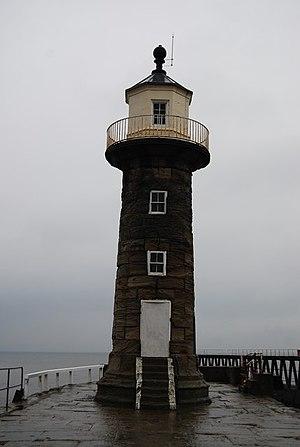
Les phares de Whitby East Pier sont deux phare situés au bout de la jetée est du port de Whitby, dans le comté du Yorkshire du Nord en Angleterre. Celui de 1855 est inactif et a été remplacé par celui de 1914. Il ne faut pas les confondre avec le phare de Whitby situé au sud-est du port.